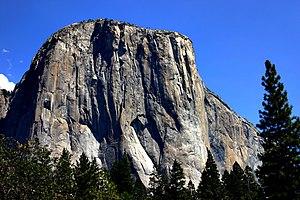
El Capitan est une formation rocheuse verticale de 900 m de haut située dans la vallée de Yosemite aux États-Unis, très connue dans le monde de l'escalade.
Bruce Carson, né en 1951, est un grimpeur et alpiniste américain. Il a été l'un des principaux artisans du développement de l'escalade au Yosemite. Avec Yvon Chouinard et Royal Robbins, il fut l'un des promoteurs de l'éthique du clean climbing au début des années 1970. Il meurt le 4 septembre 1975 au Trisul, en passant à travers une corniche, à l'âge de 24 ans.